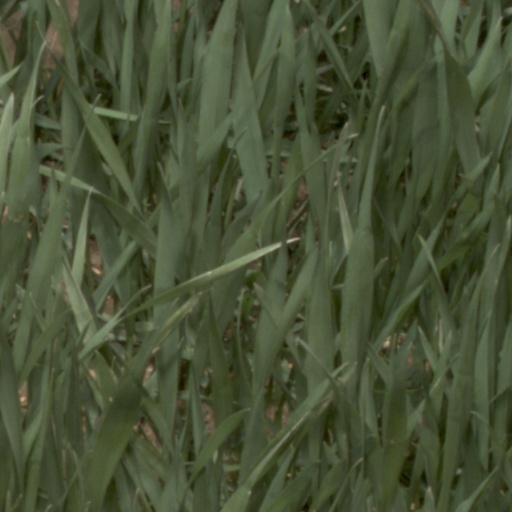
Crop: wheat